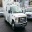
Label: ambulance